COVID-19

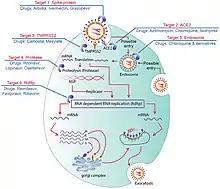
Seven possible drug targets in viral replication process and drugs

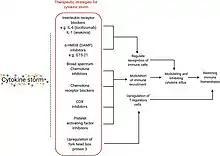

A December 2020 systematic review and meta-analysis estimated that population IFR during the first wave of the pandemic was about 0.5% to 1% in many locations (including France, Netherlands, New Zealand, and Portugal), 1% to 2% in other locations (Australia, England, Lithuania, and Spain), and exceeded 2% in Italy. That study also found that most of these differences in IFR reflected corresponding differences in the age composition of the population and age-specific infection rates; in particular, the metaregression estimate of IFR is very low for children and younger adults (e.g., 0.002% at age 10 and 0.01% at age 25) but increases progressively to 0.4% at age 55, 1.4% at age 65, 4.6% at age 75, and 15% at age 85. These results were also highlighted in a December 2020 report issued by the WHO.